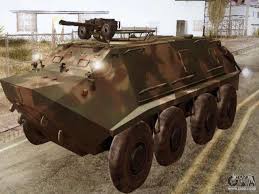
Label: BTR